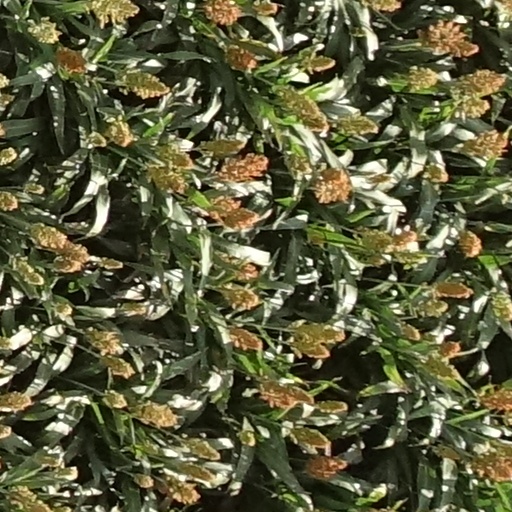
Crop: sorghum